There Goes My Girl

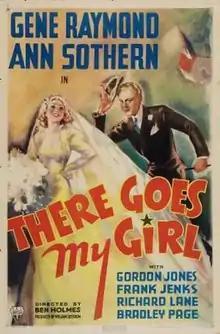
Theatrical release poster

There Goes My Girl is a 1937 American comedy film directed by Ben Holmes, written by Harry Segall, and starring Gene Raymond, Ann Sothern, Gordon Jones, Richard Lane, Frank Jenks and Bradley Page. It was released on May 21, 1937, by RKO Pictures.